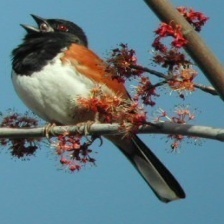
Species: EASTERN TOWEE
Scientific name: PIPILO ERYTHROPHTHALMUS